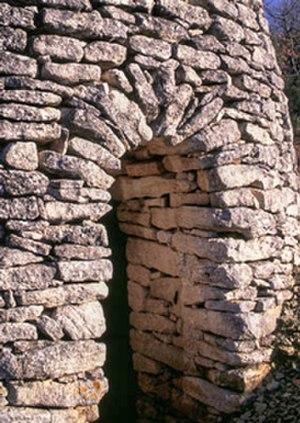
Arc clavé en moellons de l'entrée d'une cabane en pierre sèche à Bonnieux (Vaucluse). Photo Dominique Repérant.
Le plateau des Claparèdes, situé dans le département de Vaucluse, s'étend au sud d'Apt entre Castellet et Bonnieux.
Une cabane en pierre sèche est un type d'édifice champêtre, bâti entièrement sans mortier, avec des pierres d'extraction locale et ayant servi d'abri temporaire ou saisonnier au cultivateur des XVIIIᵉ et XIXᵉ siècles, à ses outils, ses animaux, sa récolte, dans une parcelle éloignée de son habitation permanente.
Le terme borie a deux acceptions, l'une ancienne ou première, de « domaine agricole », d'« exploitation rurale », de « ferme » ou de « métairie », encore présente dans une bonne partie du Sud-Ouest ; l'autre, plus récente, de « cabane en pierre sèche », apparue dans le Sud-Est.